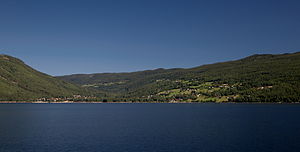
Tinn
Austbygde i Tinn kommune.
Tinn er en kommune i Vestfold og Telemark fylke i Norge. Den har et areal på 2.063 km², og en befolkning på 5.940 indbyggere.